Colonial navies of Australia

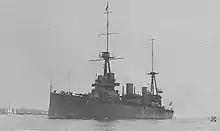
The battlecruiser

The colonies maintained control over their respective navies until 1 March 1901, when the Commonwealth Naval Force was created. Initially, like the colonial forces that proceeded it, this new force also lacked ocean-going ships, and its creation did not lead to an immediate change in Australian naval policy. In 1909, Prime Minister Alfred Deakin, while attending the Imperial Conference in London, sought the British Government's agreement to end the subsidy system and develop an Australian navy. The Admiralty rejected these approaches, suggesting instead that a small fleet of destroyers and submarines would suffice. Deakin was unimpressed and had previously invited the American Great White Fleet to visit Australia in 1908. This visit had fired public enthusiasm for a modern navy and in part led to the order of two 700-ton destroyers. The surge in German naval construction prompted the Admiralty to change their position in 1909 and the Royal Australian Navy was subsequently formed in 1911. On 4 October 1913, the new fleet steamed through Sydney Heads, consisting of the battlecruiser , three light cruisers, and three destroyers, while several other ships were still under construction. As a consequence the navy entered the First World War as a formidable force.